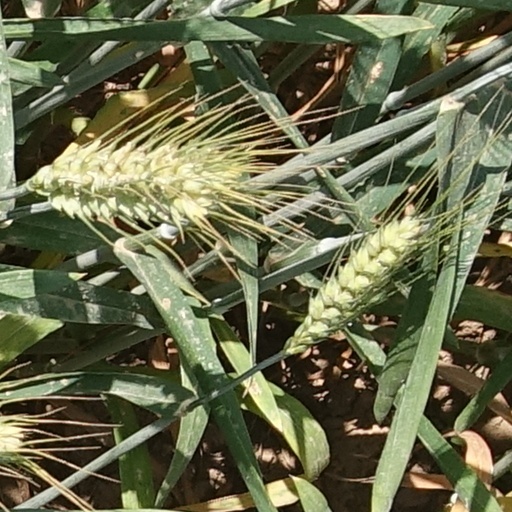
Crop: wheat